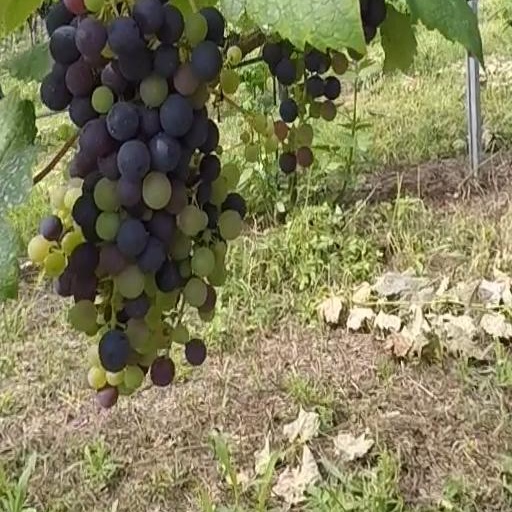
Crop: grape